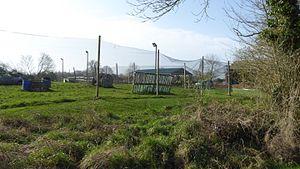
Nord Aventure Paintball Aubers Nord Nord-Pas-de-Calais-Picardie France.
Aubers est une commune française, située dans le département du Nord en région Hauts-de-France. Aubers faisait partie de la communauté de communes de Weppes, en Flandre française, qui a choisi de rejoindre la Métropole Européenne de Lille en 2017.